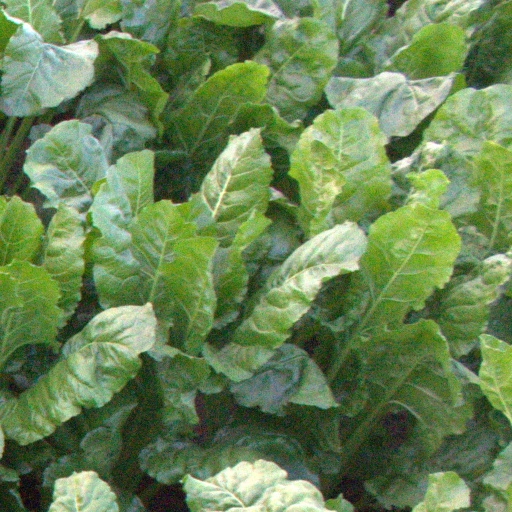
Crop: sugar beet